Solomon Adeola

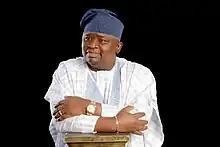

Solomon Olamilekan Adeola also known by the alias Yayi (born 10 August 1969), is a Nigerian politician who has served as Senator for Ogun West since 2023. He previously served as the Senator from Lagos West from 2015 to 2023. From 2011 to 2015, he was the Chairman of the House of Representatives Committee on Public Accounts. He is also a chartered accountant and a member of the Association of Accounting Technicians (AAT).